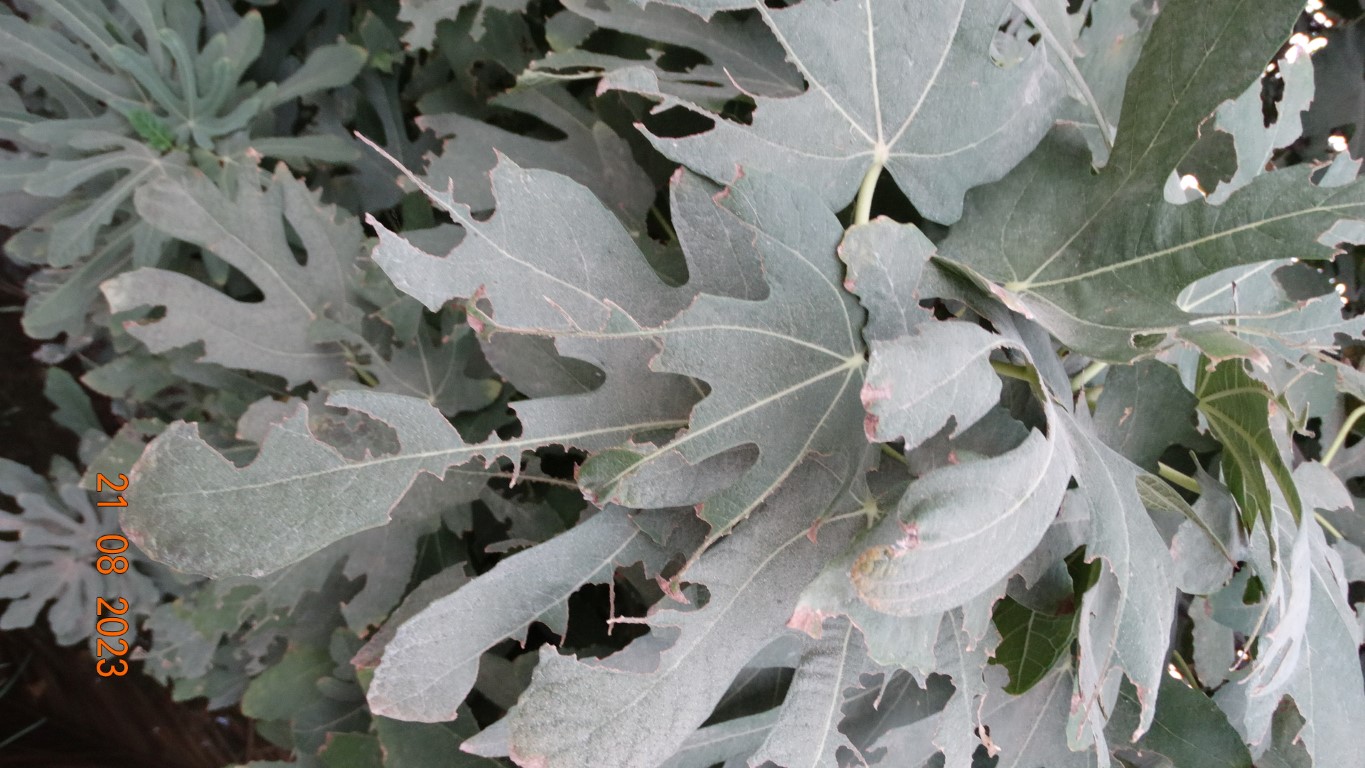
Label: infected